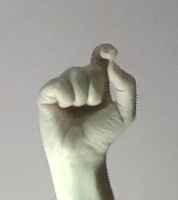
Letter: fa